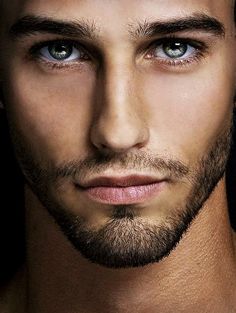
Gender: men